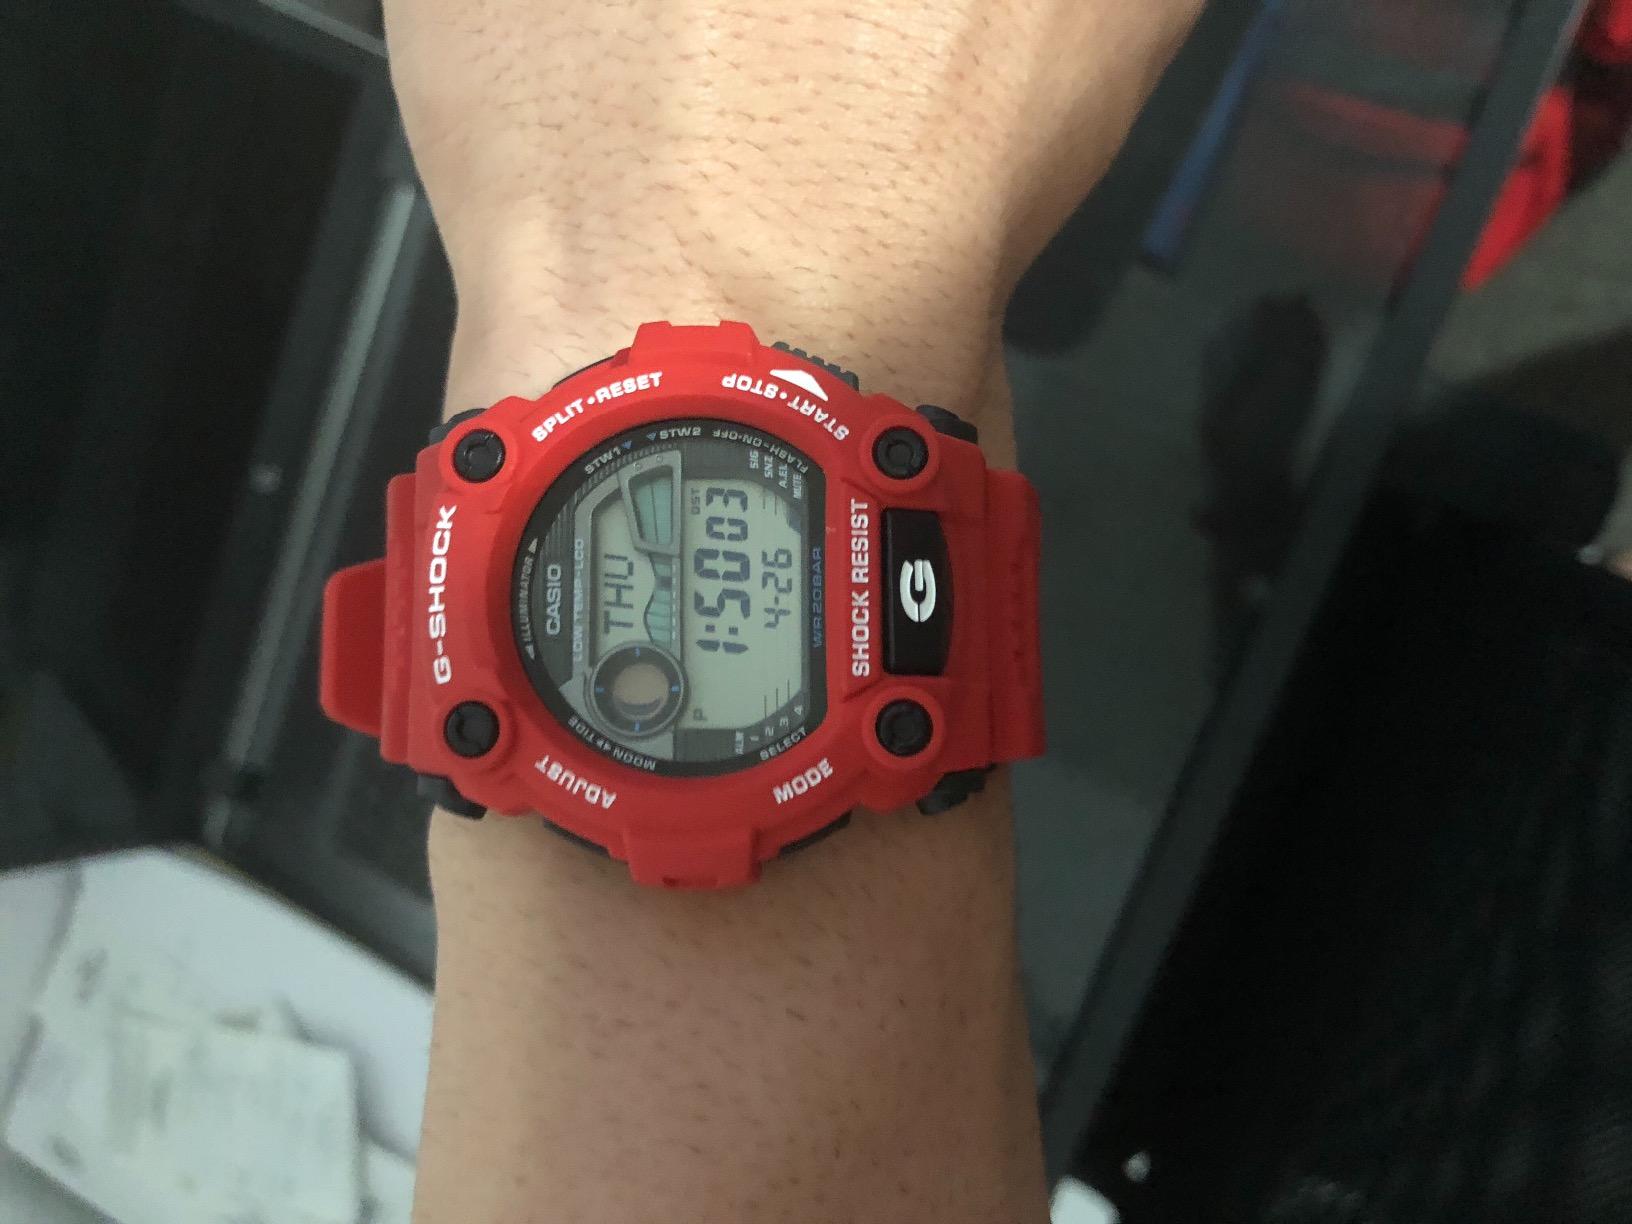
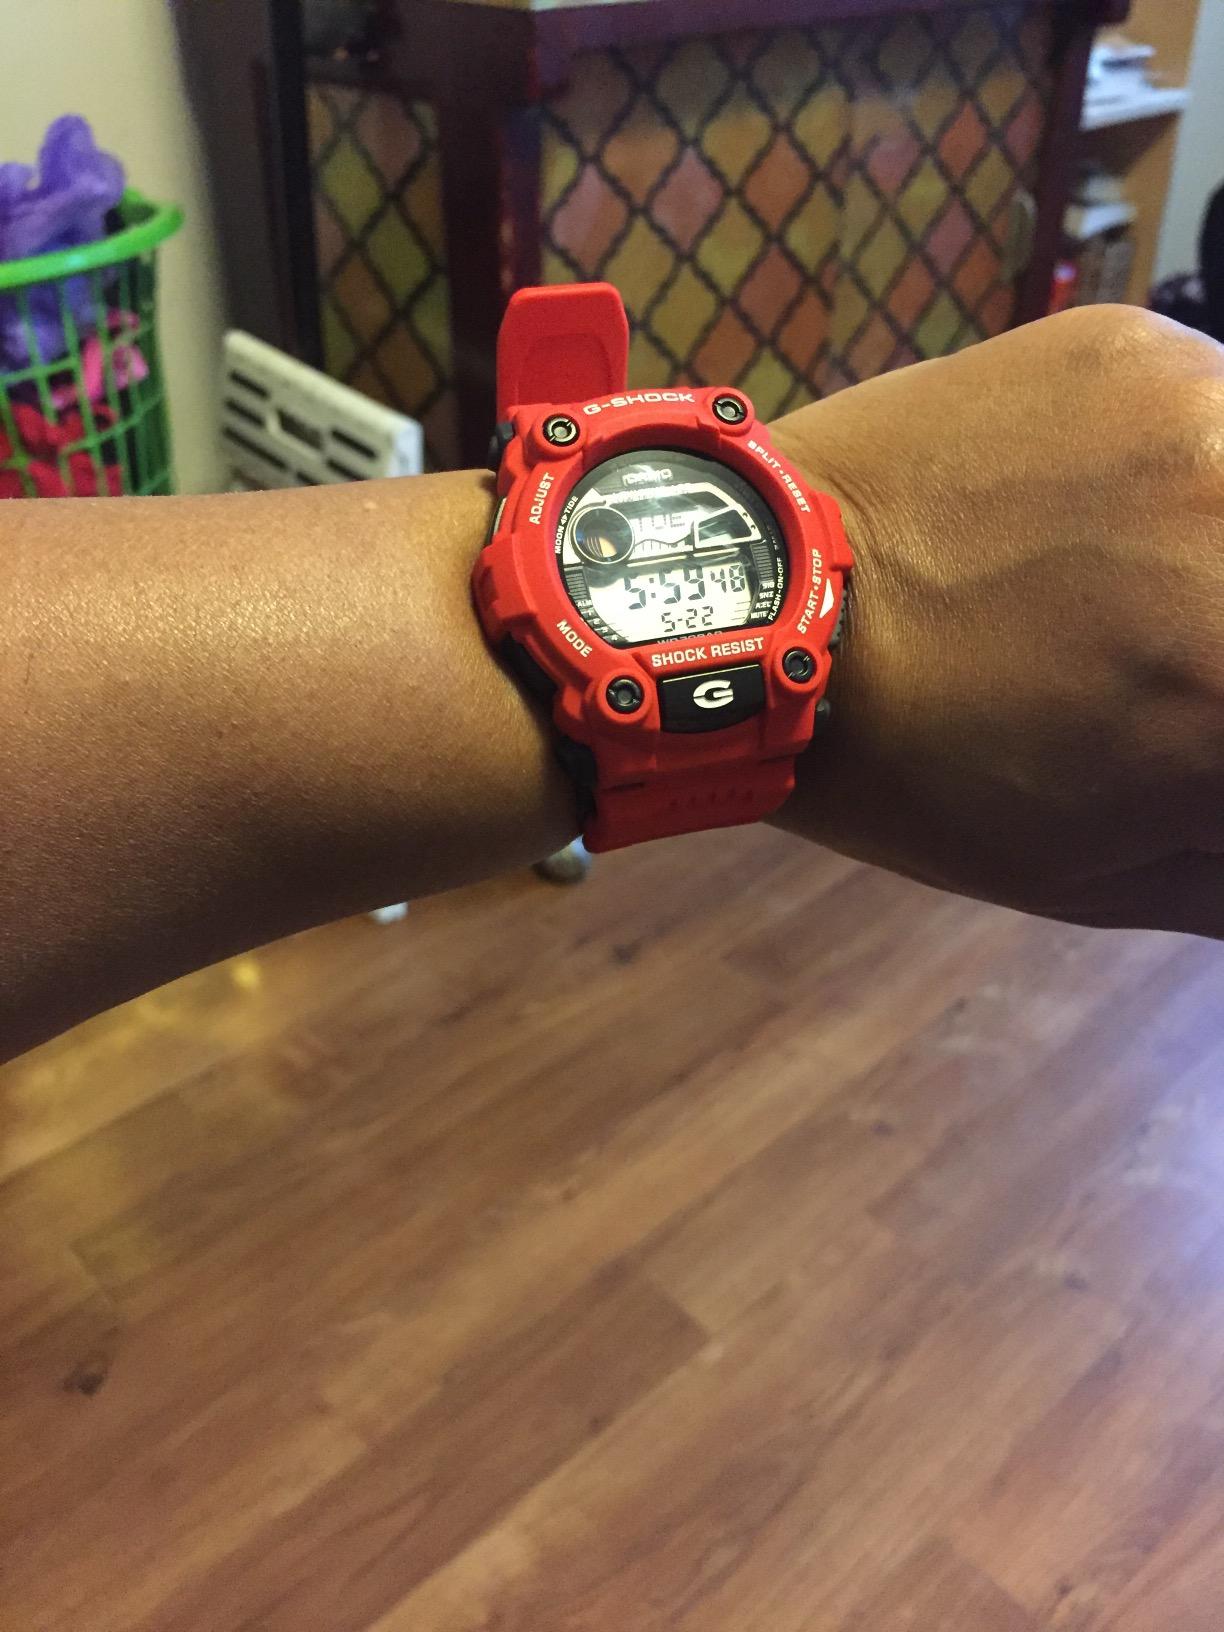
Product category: accessories_watch
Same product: yes